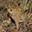
Label: frog